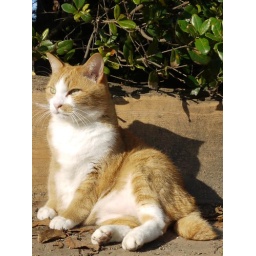
A tiger cat in Tokyo